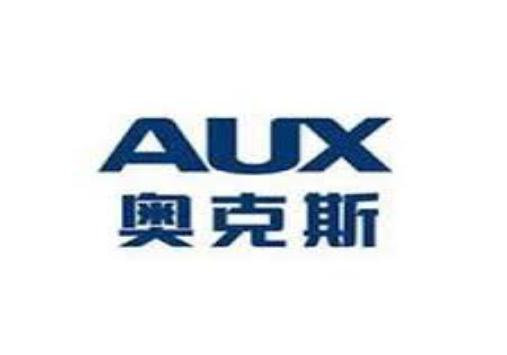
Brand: auxx-1
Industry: Electronic